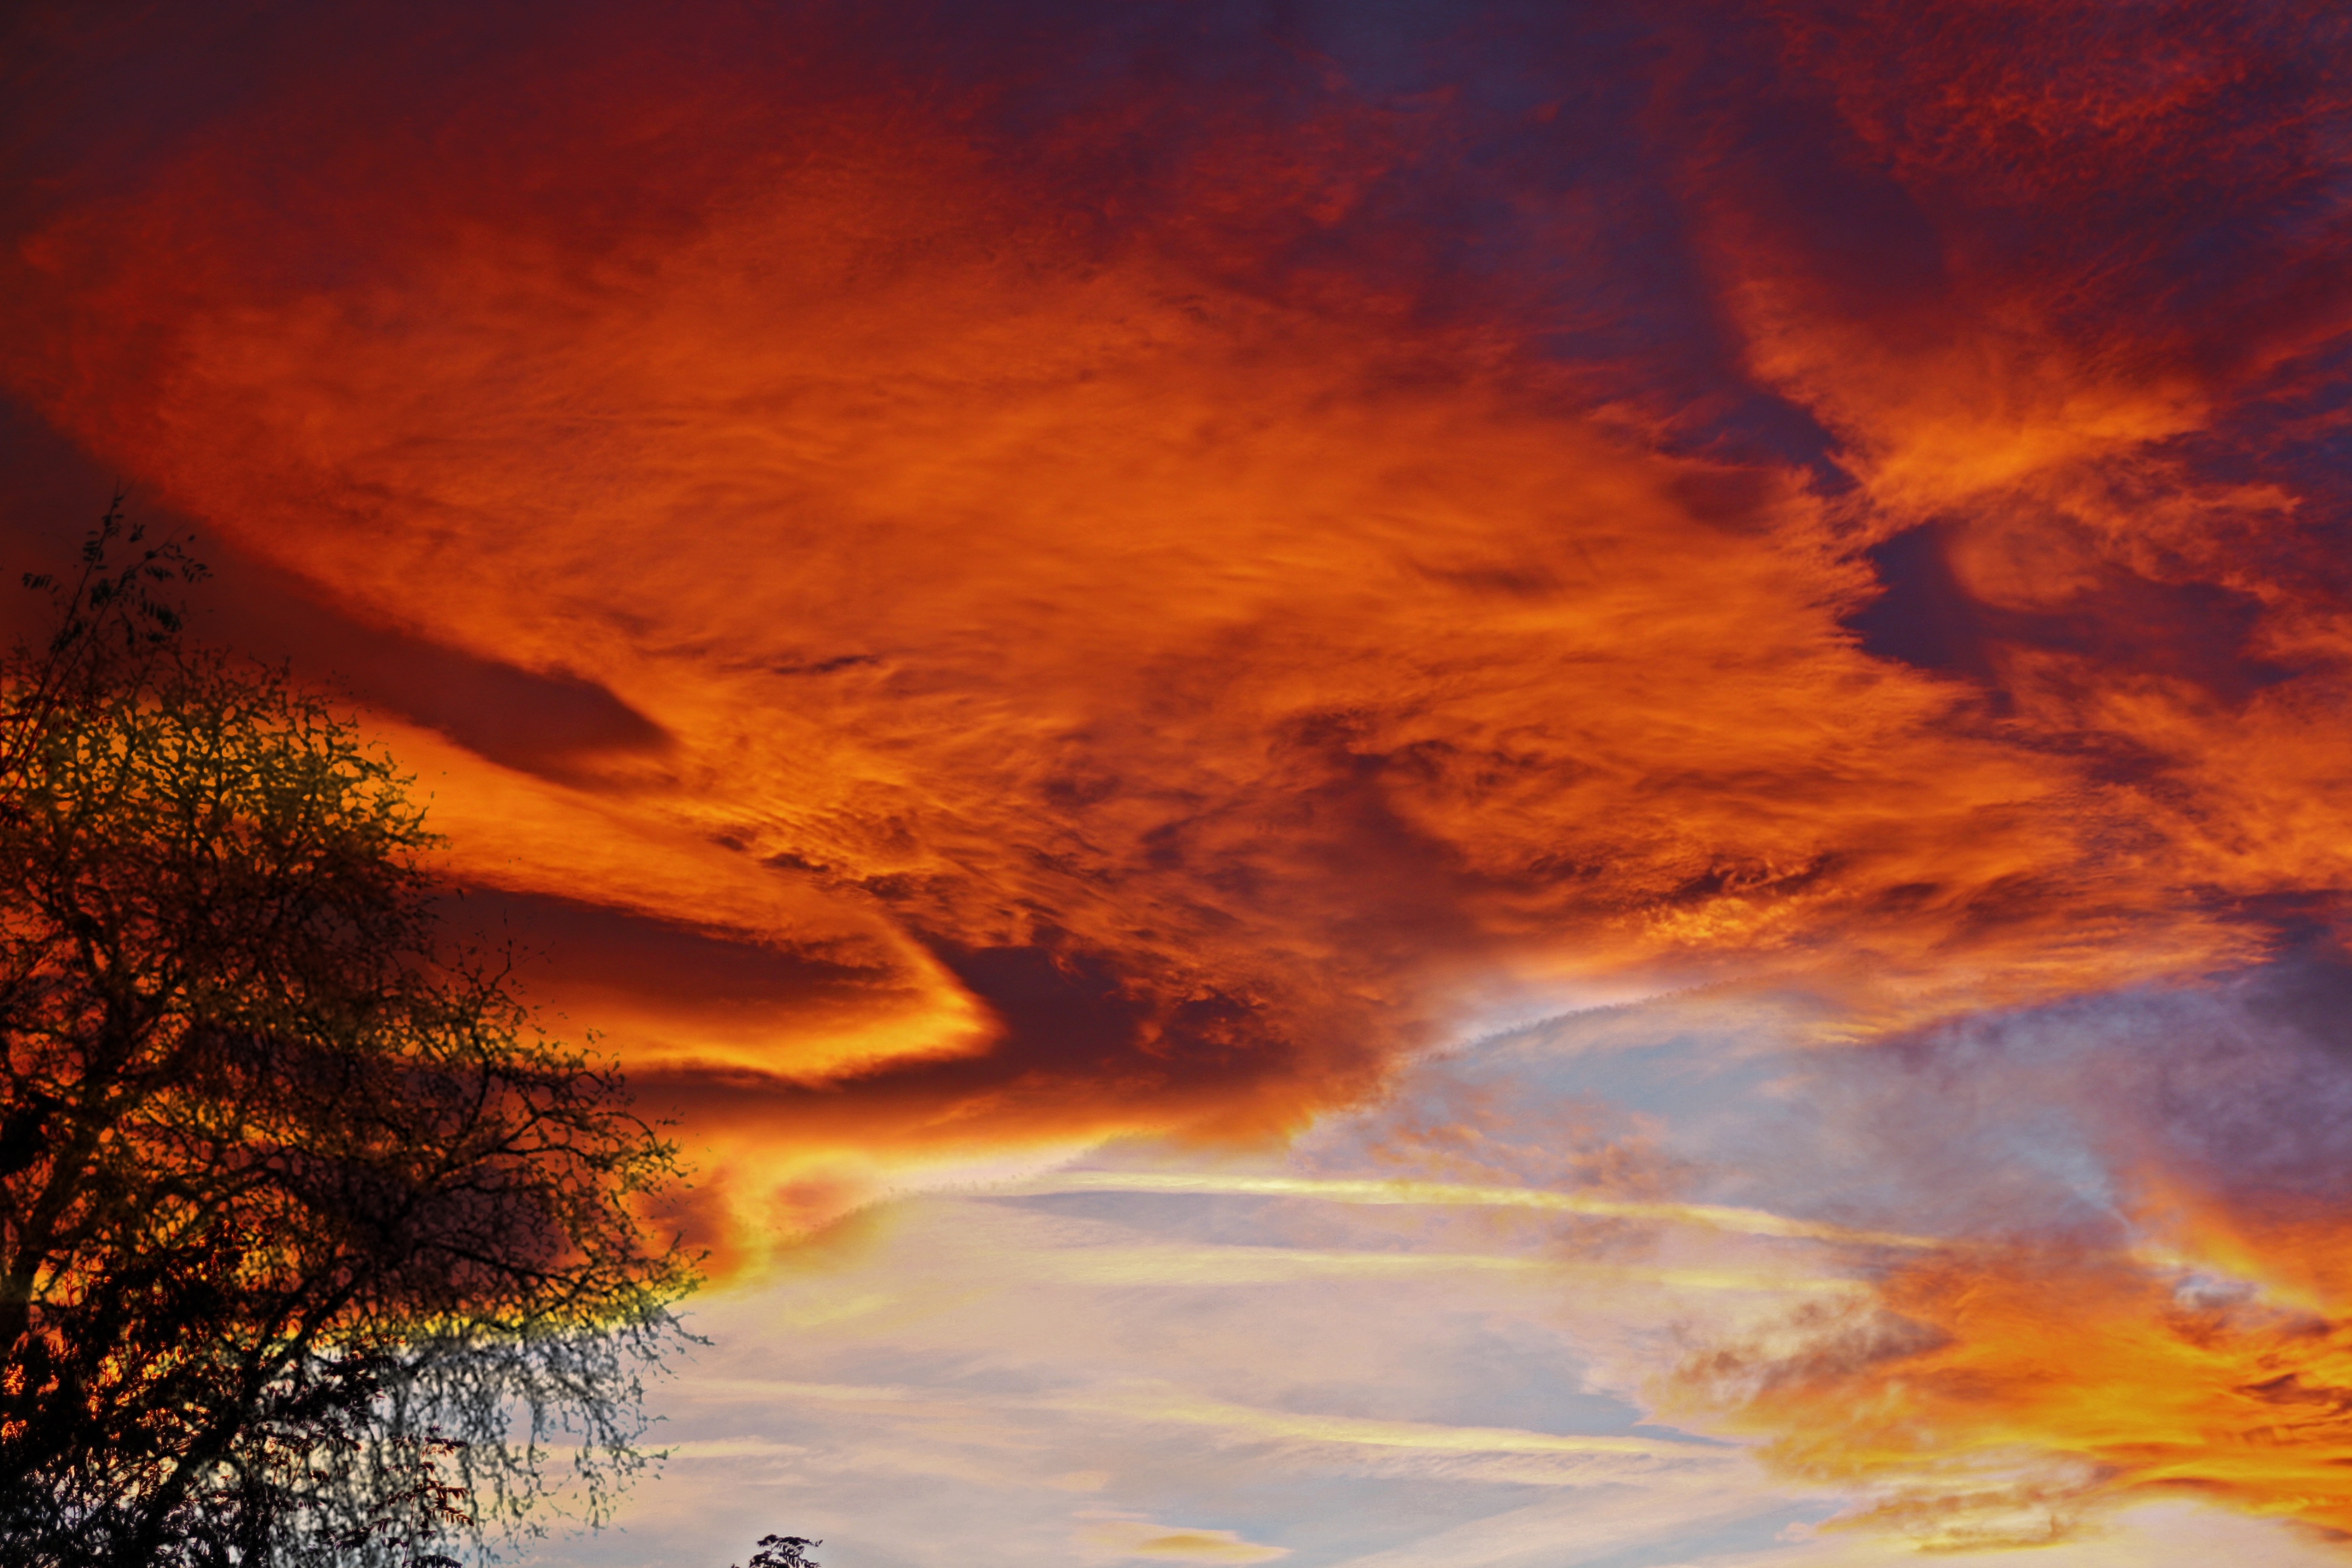
horizon, cloud, sky, sunrise, sunset, sunlight, morning, wind, dawn, atmosphere, dusk, evening, reflection, red, glow, blue, mountains, mood, morgenstimmung, afterglow, red sky, meteorological phenomenon, geological phenomenon, red sky at morning